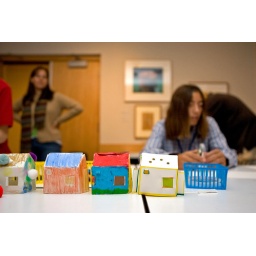
Kids create small paper houses with artist Anila Rubiku during her residency at ASU Art Museum.photo by Diane Wallace